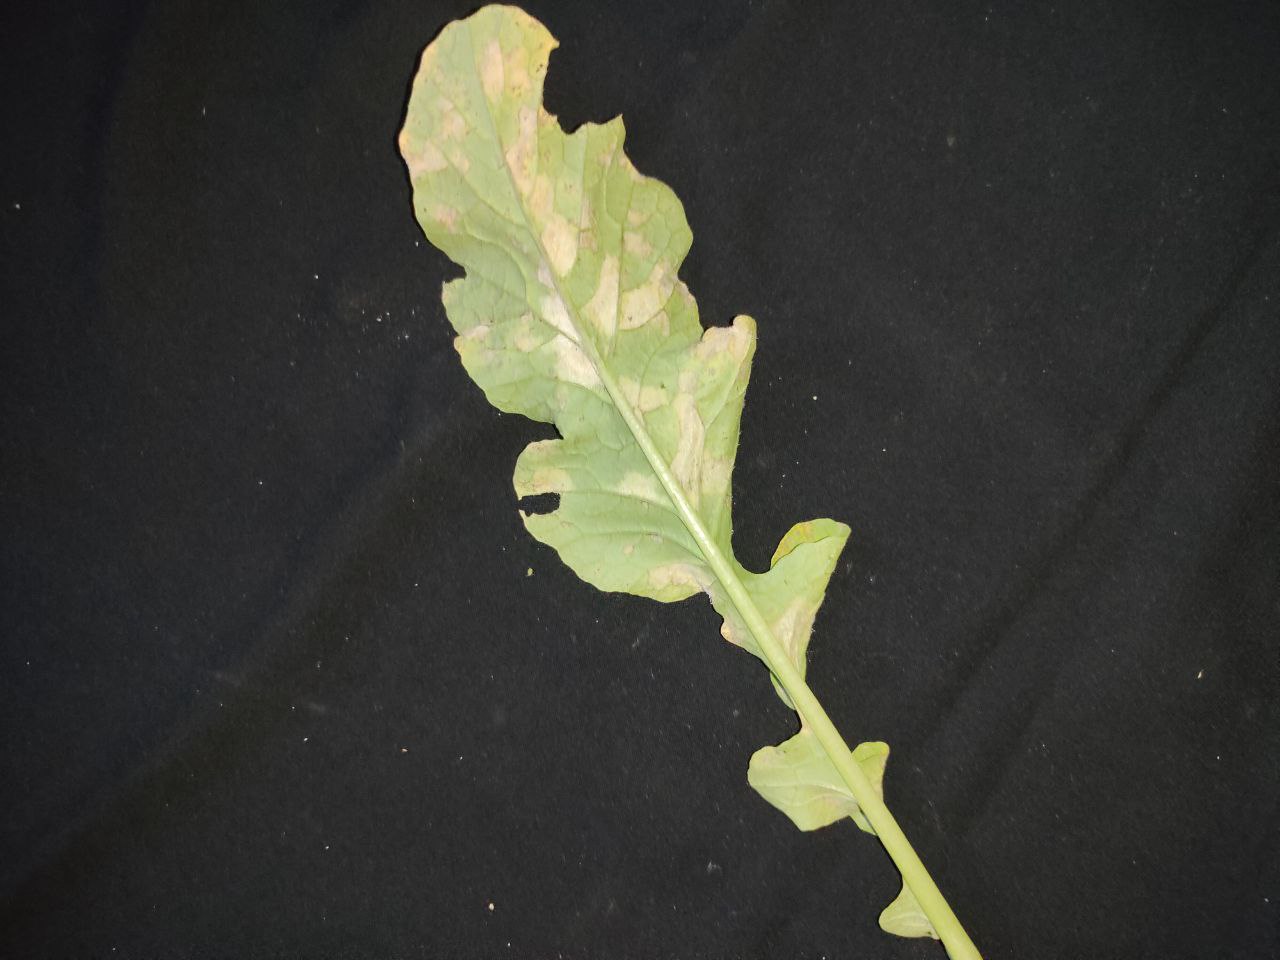
Label: Mosaic virus